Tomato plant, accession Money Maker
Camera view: bottom (45 deg); turntable rotation: 240 degrees
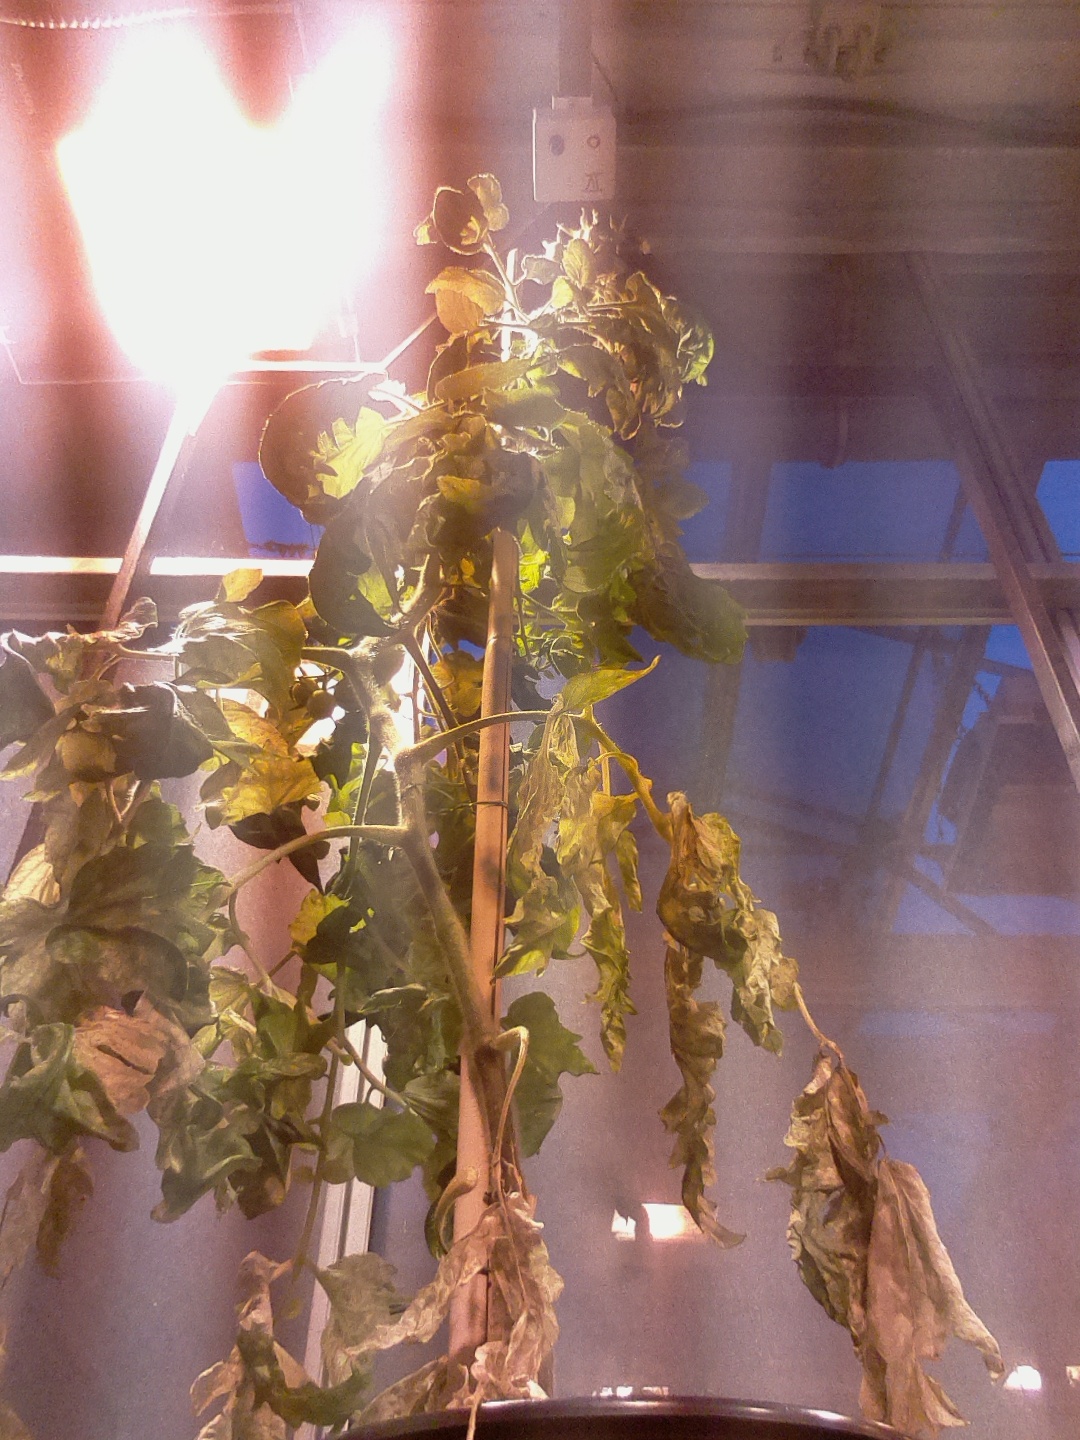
BBCH growth stage 72: 20%-30% of final fruit size